Check-in

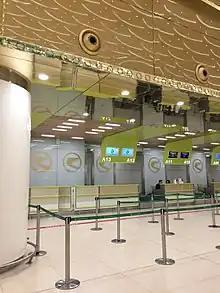
Aşgabat International Airport check-in area

The check-in process at airports enables passengers to check-in luggage onto a plane and to obtain a boarding pass. When presenting at the check-in counter, a passenger will provide evidence of the right to travel, such as a ticket, visa or electronic means. Each airline provides facilities for passengers to check-in their luggage, except for their carry-on (also called cabin) bags. This may be by way of airline-employed staff at check-in counters at airports or through an agency arrangement or by way of a self-service kiosk. The luggage is weighed and tagged, and then placed on a conveyor that usually feeds the luggage into the main baggage handling system. The luggage goes into the aircraft's cargo hold. The check-in staff then issues each passenger with a boarding pass.